Sherman Firefly

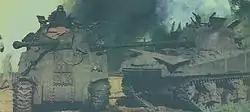
Two Argentine Fireflies during the "Azules y Colorados" revolt, in 1963

In 1947, the Argentine Army purchased surplus armament that was stored in Belgium, including some 200 Sherman Fireflies of all sub-types; they were in use from 1948. Starting in 1959, 150 Fireflies Mk.V had their original Chrysler A57 engine substituted for a Ford GAA V8, to improve reliability; these remained in service until the mid-1970s. Due to increase in regional conflicts, the Fireflies were up-graded to the "Sherman Repotenciado" standard, which included a new gun (derived from the French CN-105-57) and a new engine (the French diesel Poyaud 520/V8-S2); the first units were incorporated in January 1978.